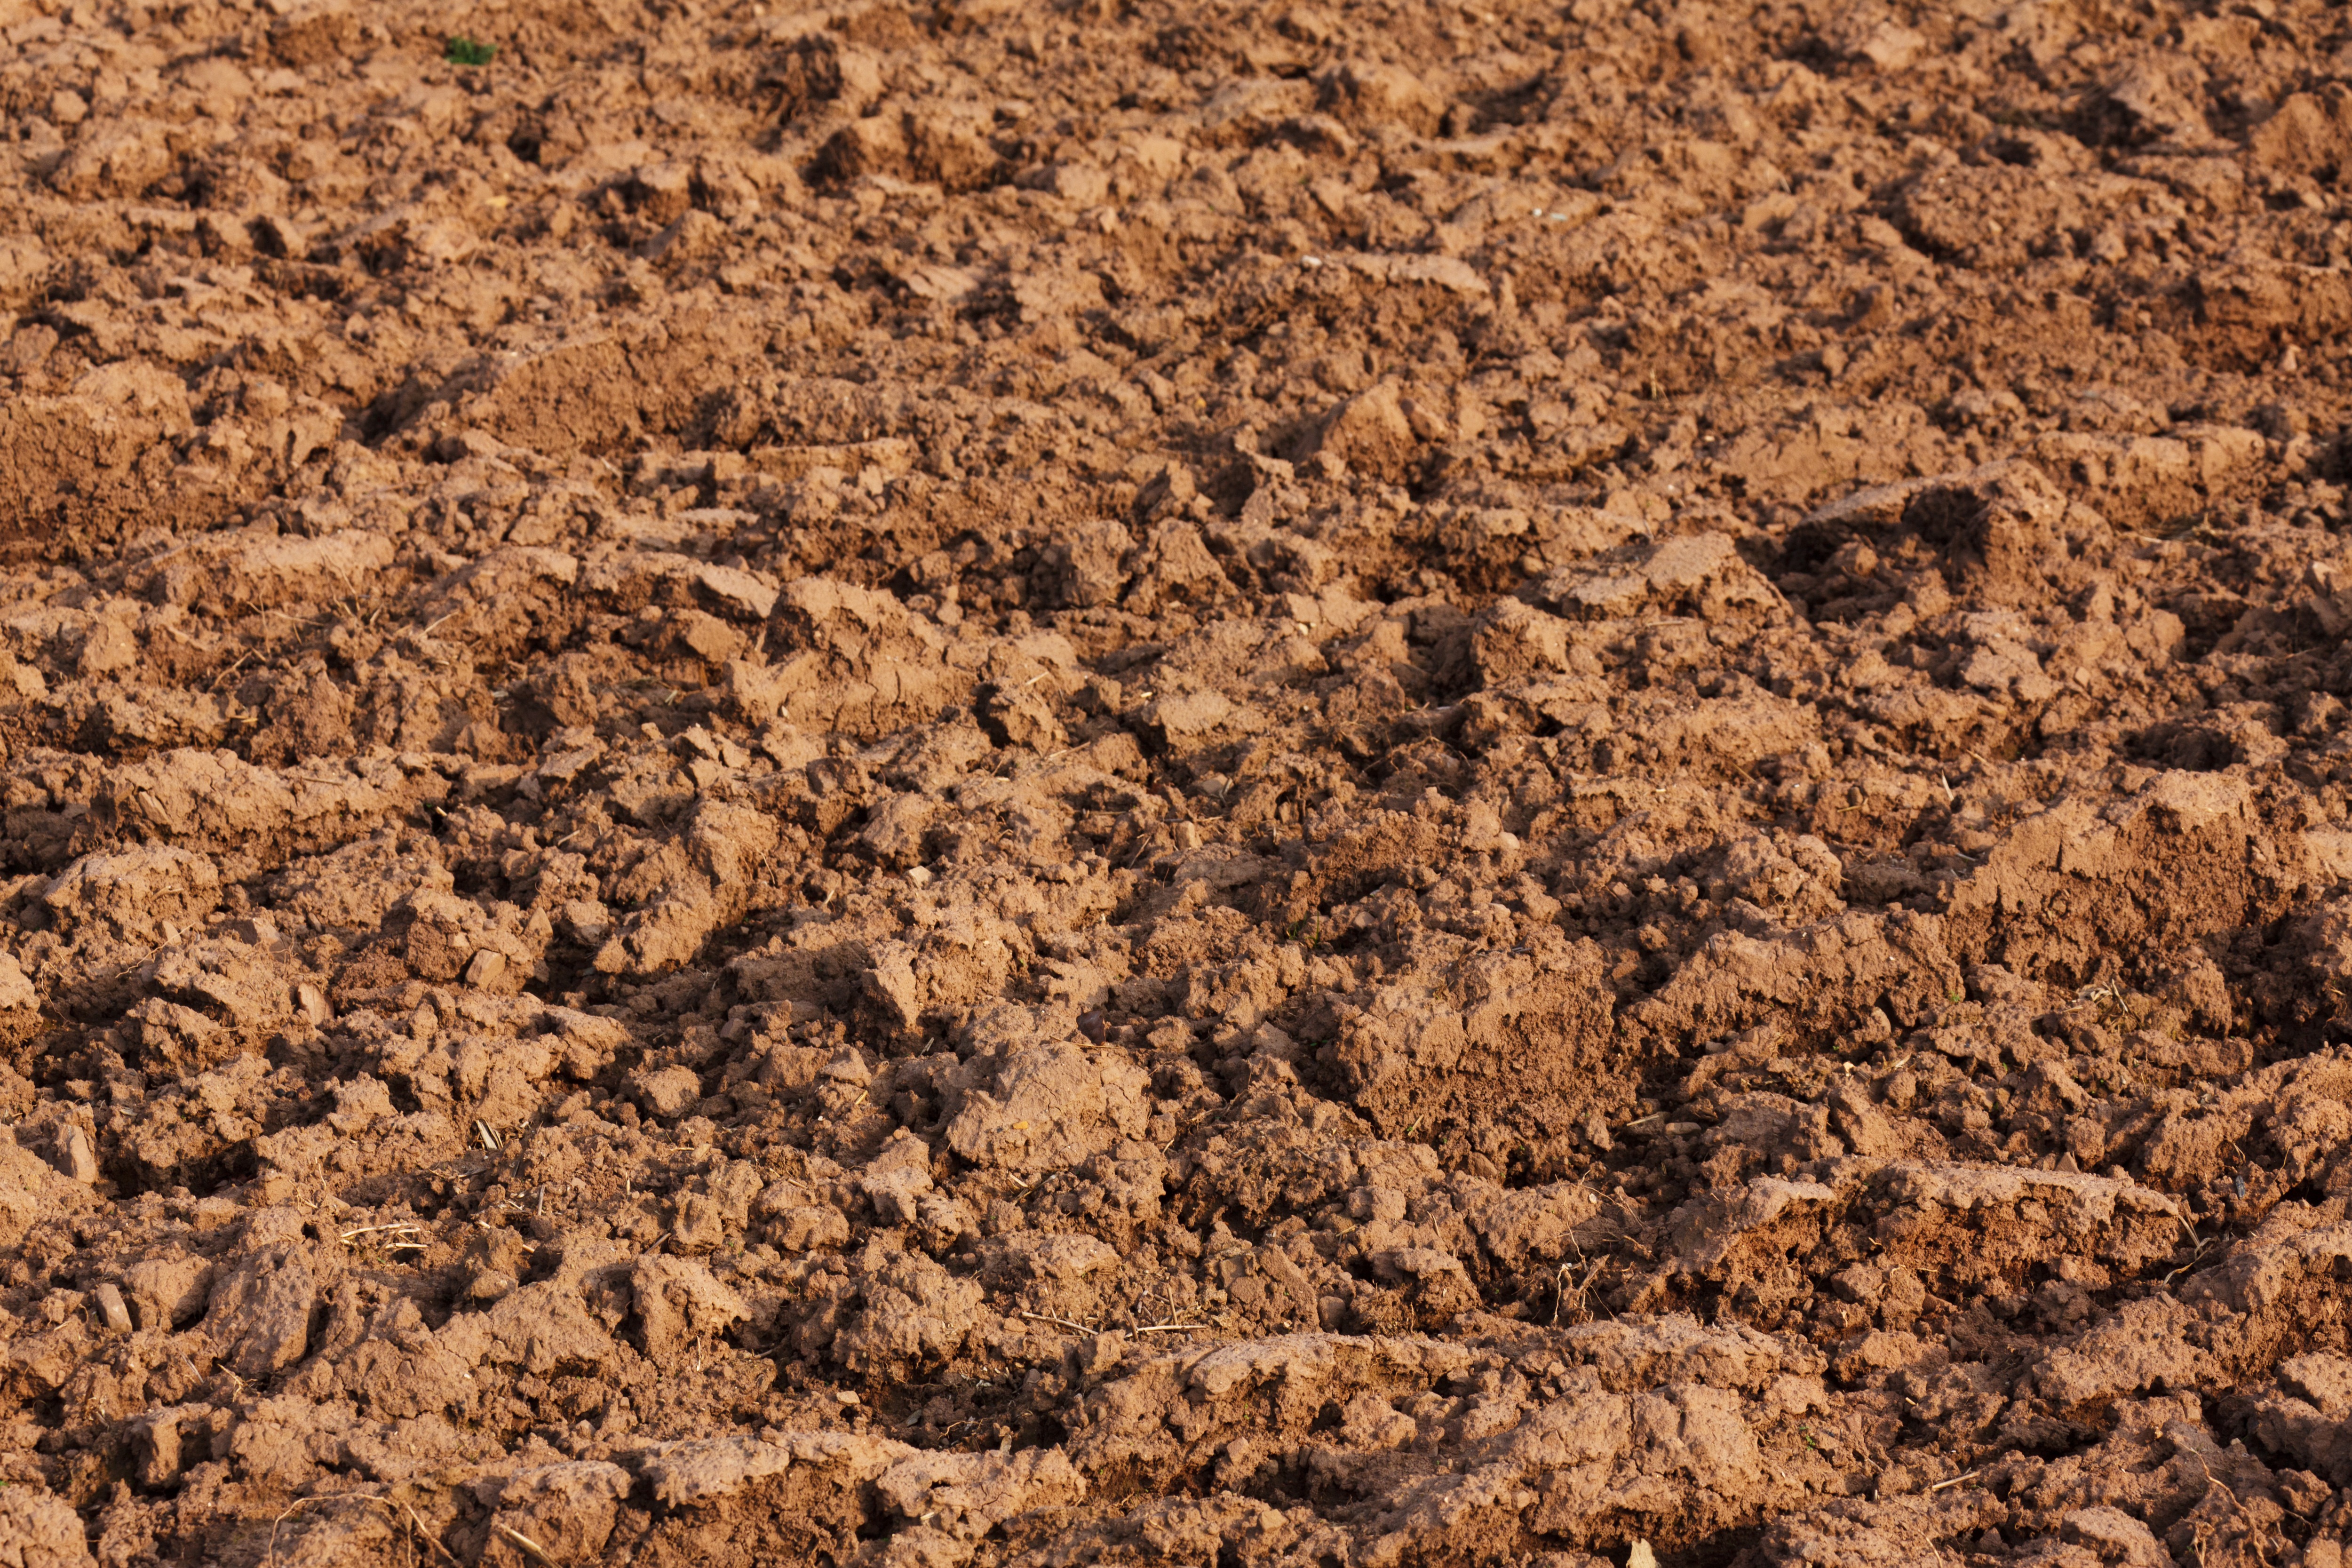
nature, abstract, field, farm, ground, texture, land, pattern, food, produce, dirt, mud, brown, soil, rough, agriculture, material, surface, background, geology, earth, mulch, cultivated, geological phenomenon